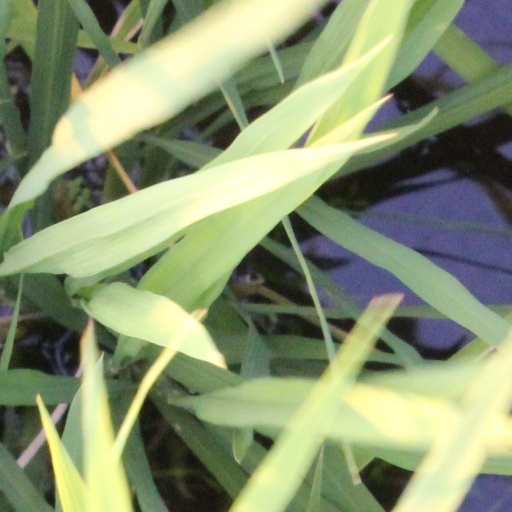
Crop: rice